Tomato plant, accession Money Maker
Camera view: vertical (180 deg); turntable rotation: 60 degrees
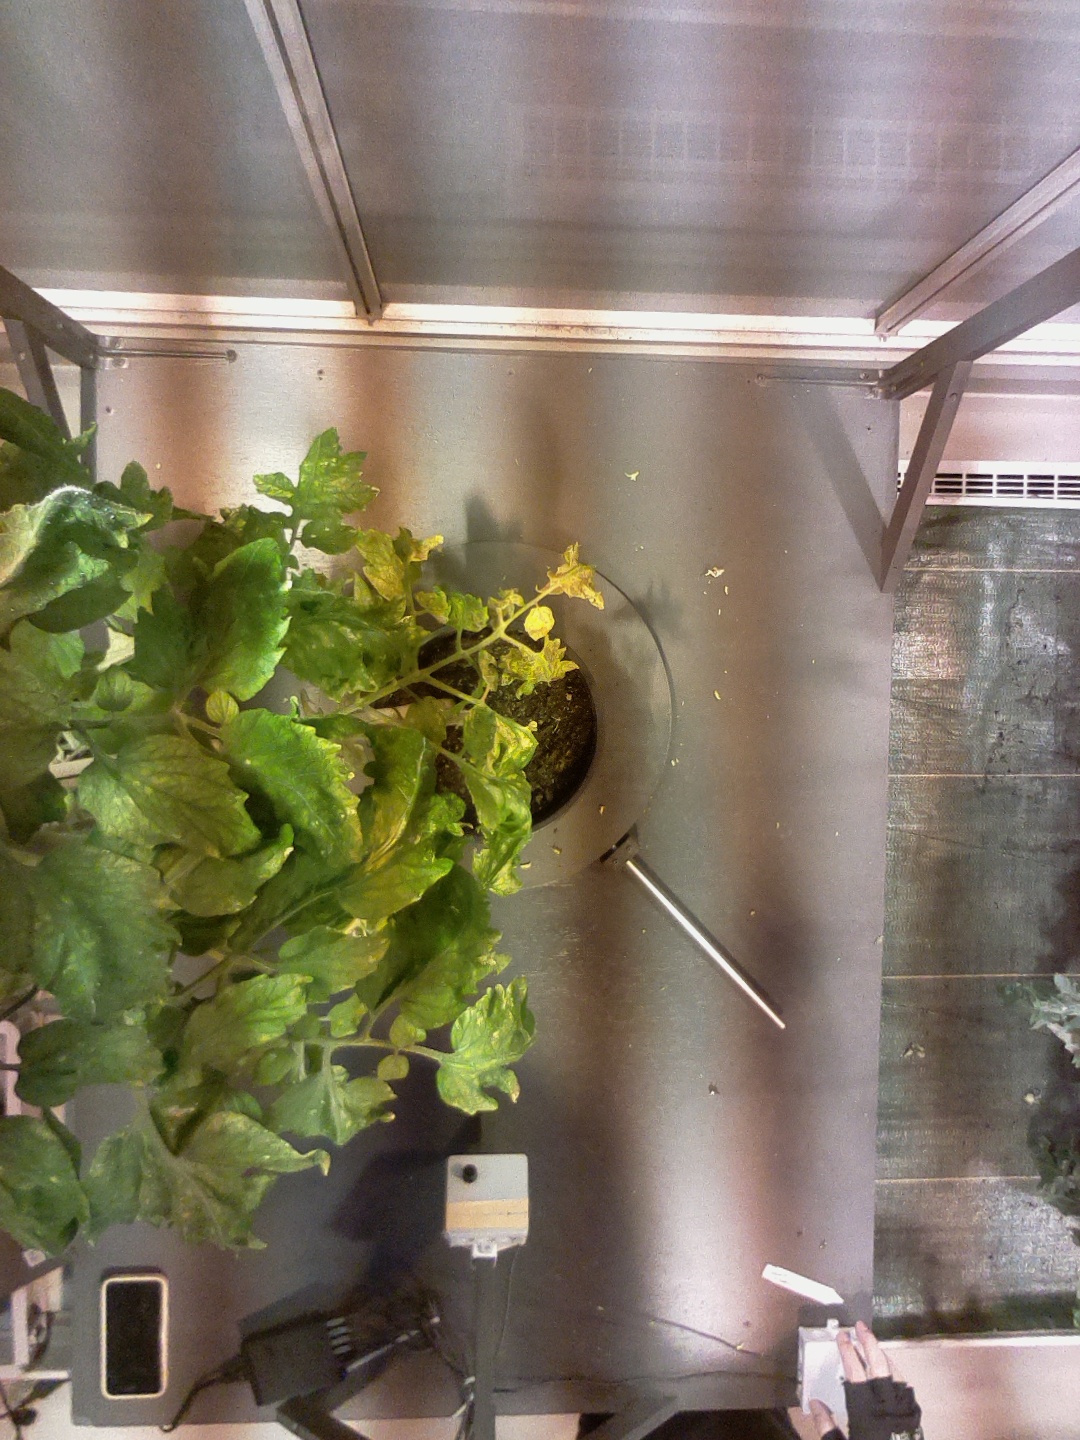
BBCH growth stage 74: 40%-50% of final fruit size